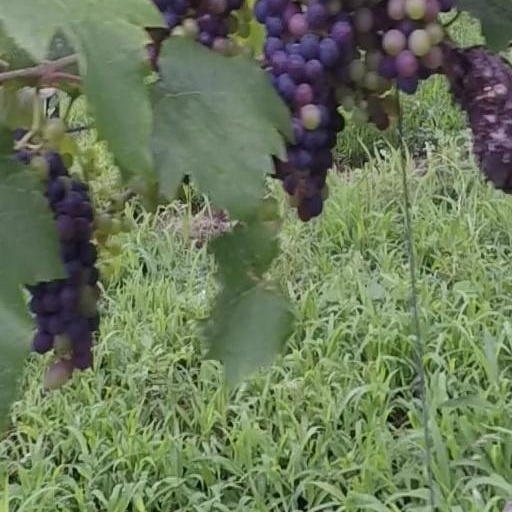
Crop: grape